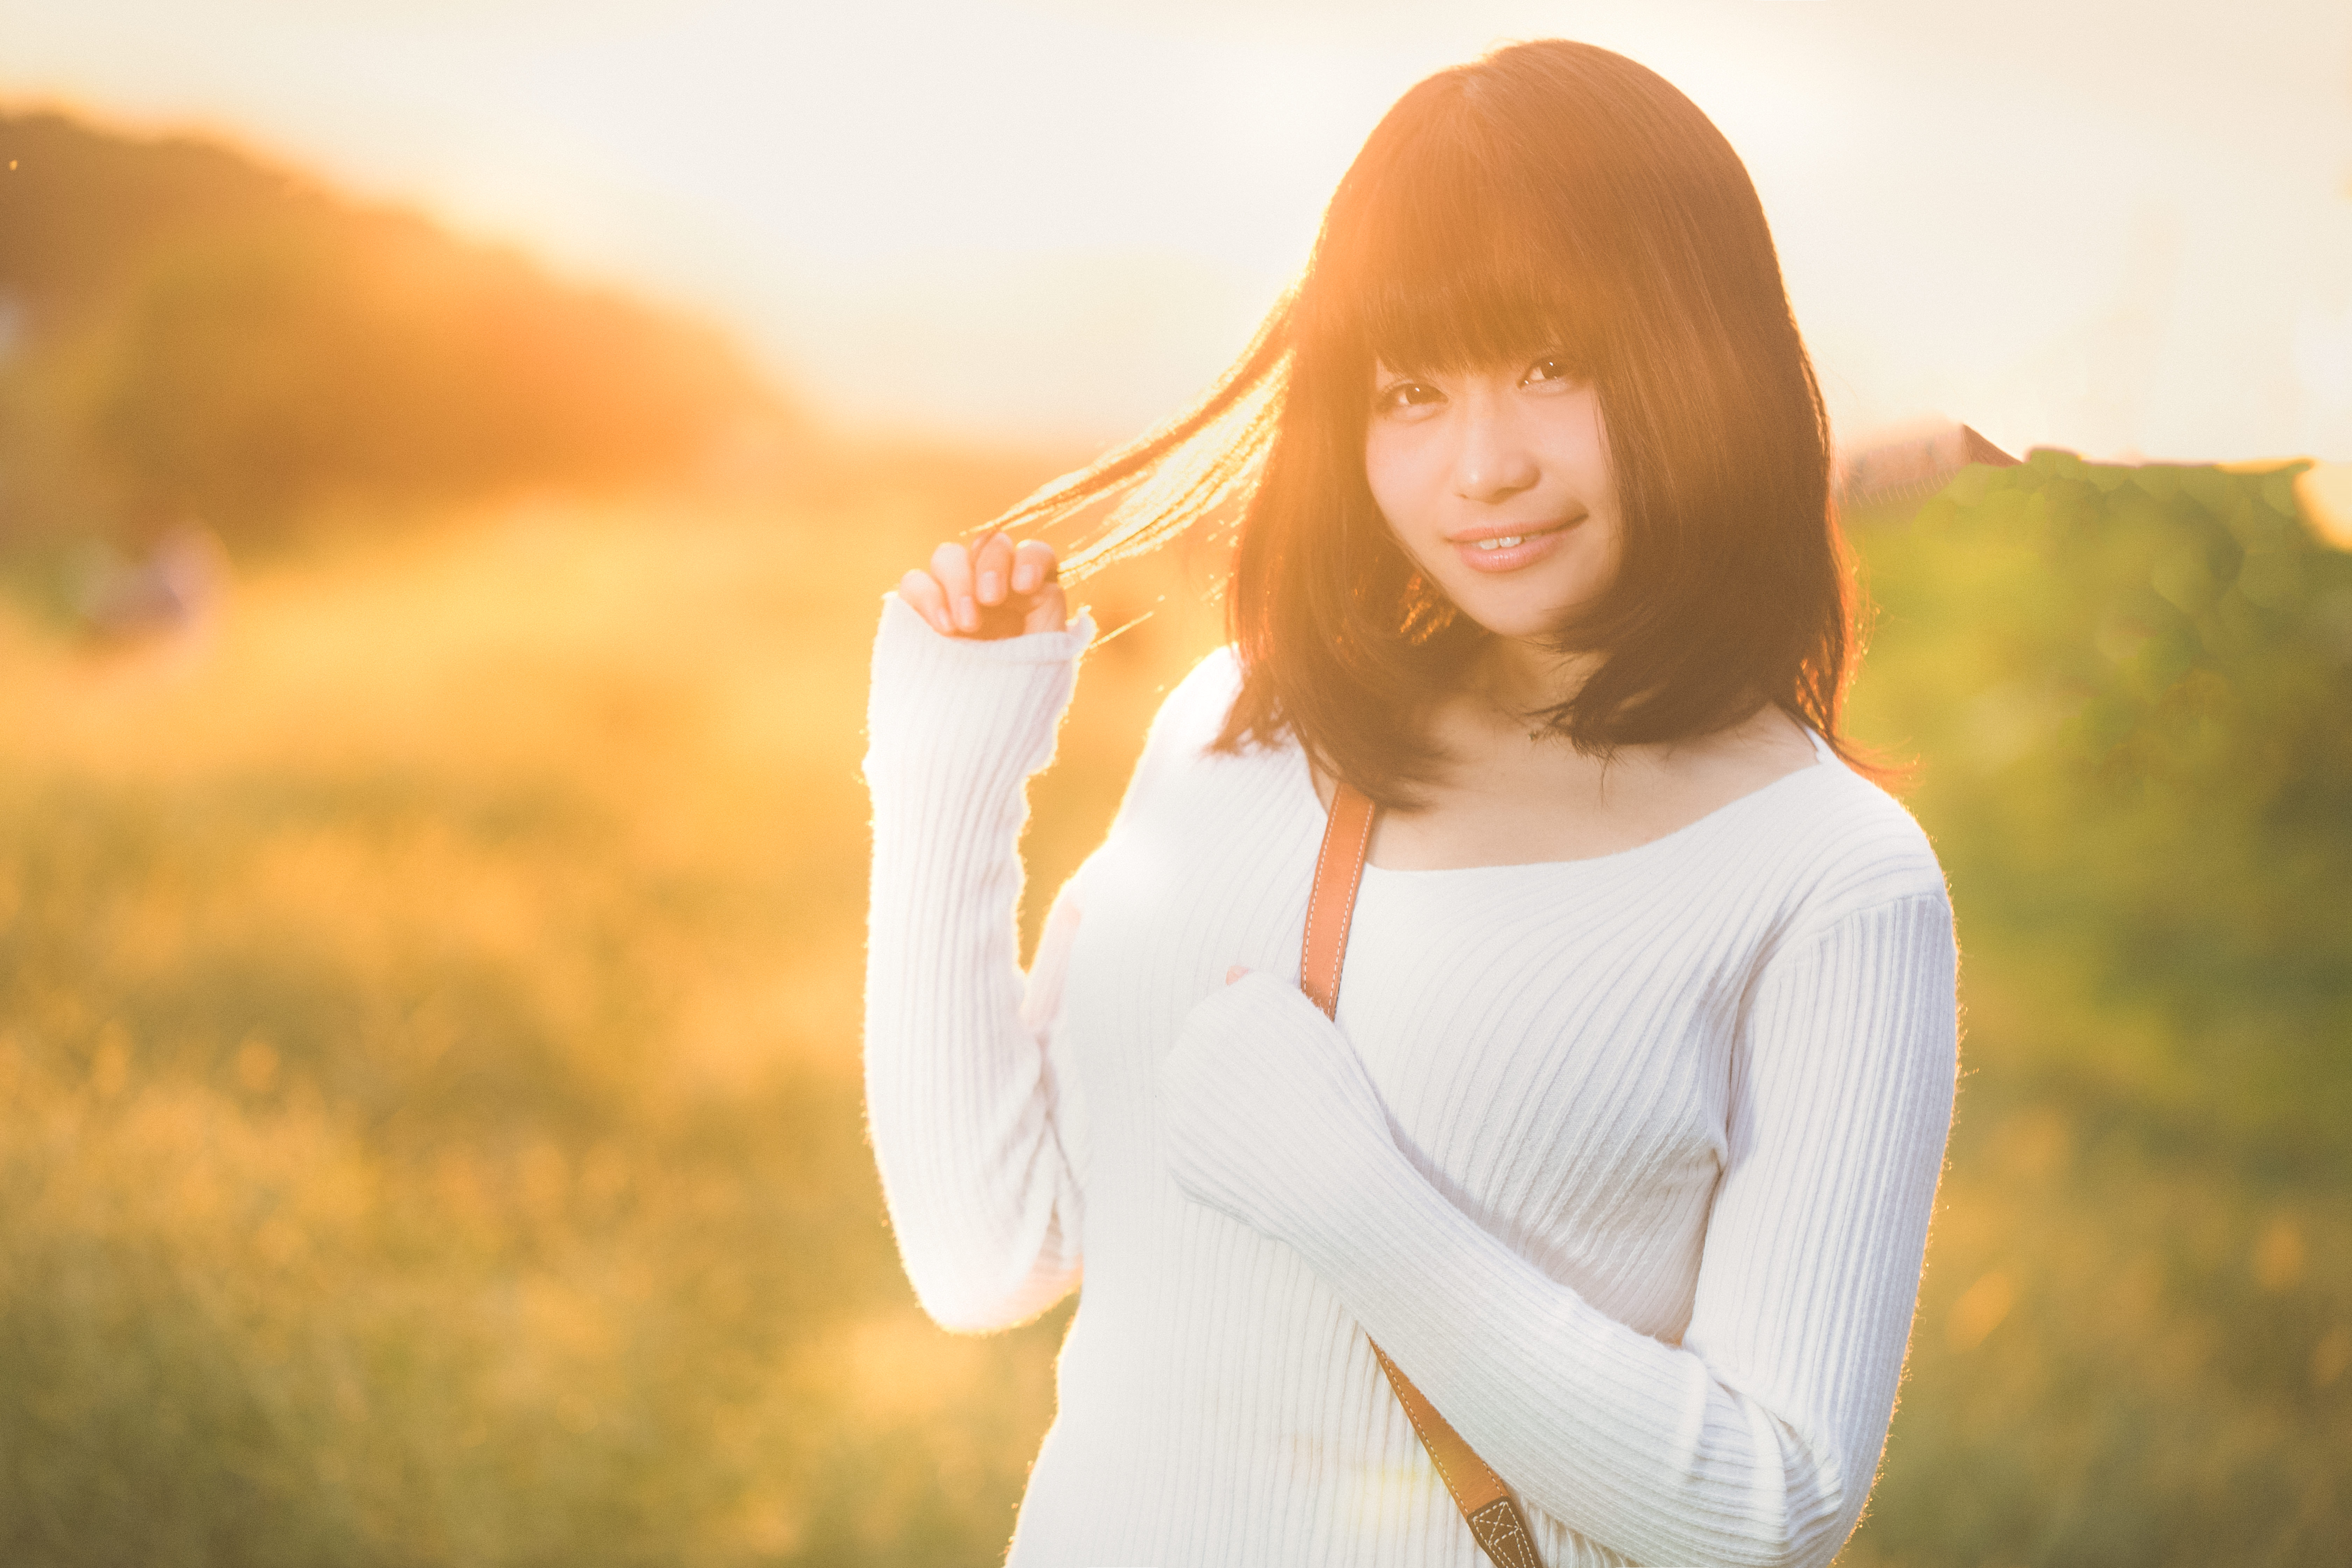
girl, People in nature, hair, white, photograph, beauty, skin, light, backlighting, shoulder, sunlight, lady, sky, photography, morning, brown hair, joint, happy, grass, lip, long hair, blond, portrait photography, portrait, summer, smile, lens flare, photo shoot, flash photography, daydream